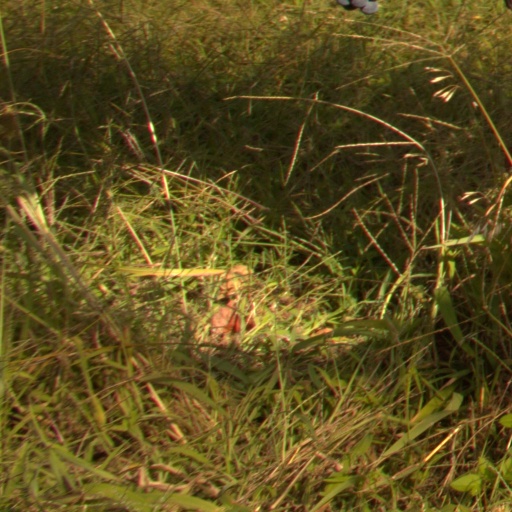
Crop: grape